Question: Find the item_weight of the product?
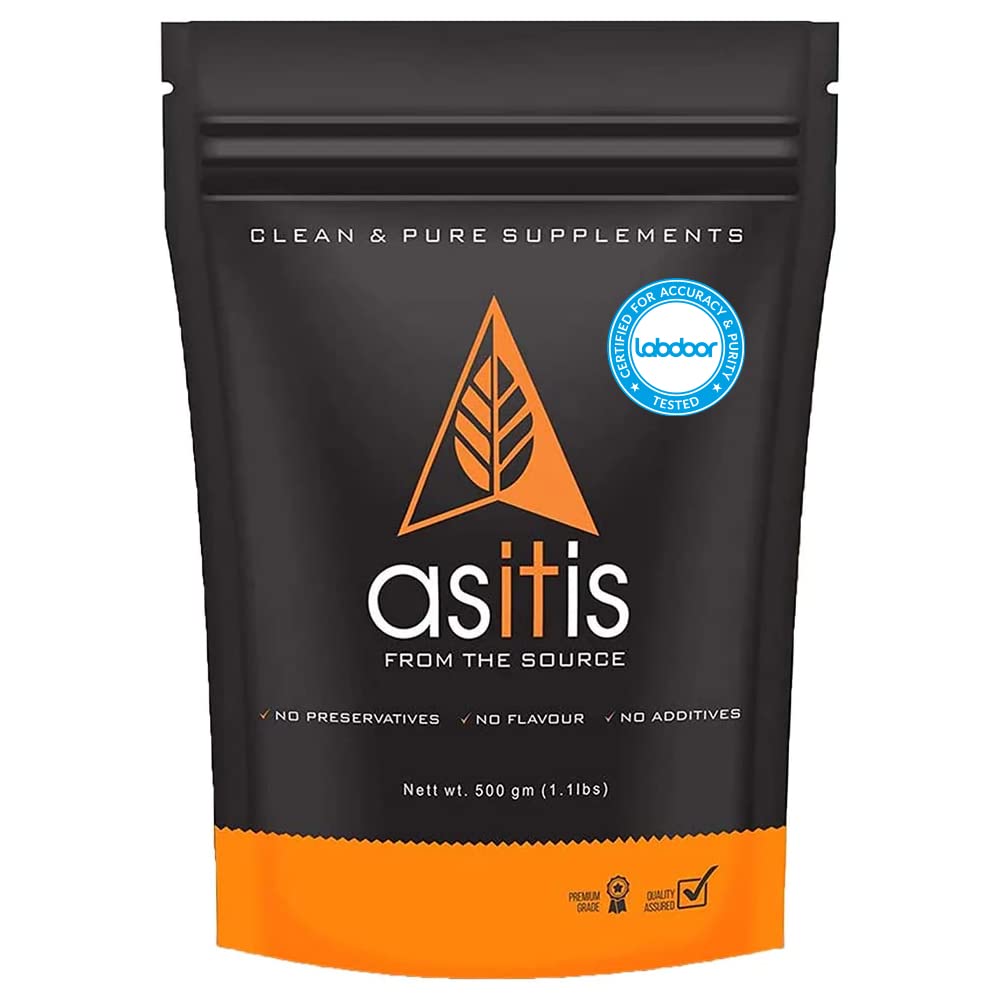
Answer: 1.1 pound